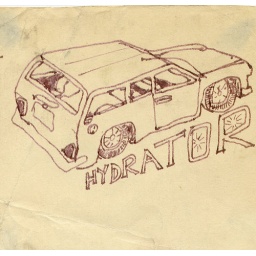
Named after the vegetable drawer of the refrigerator of the same sky blue colour in the kitchen of Le Hibou Nightclub in Ottawa